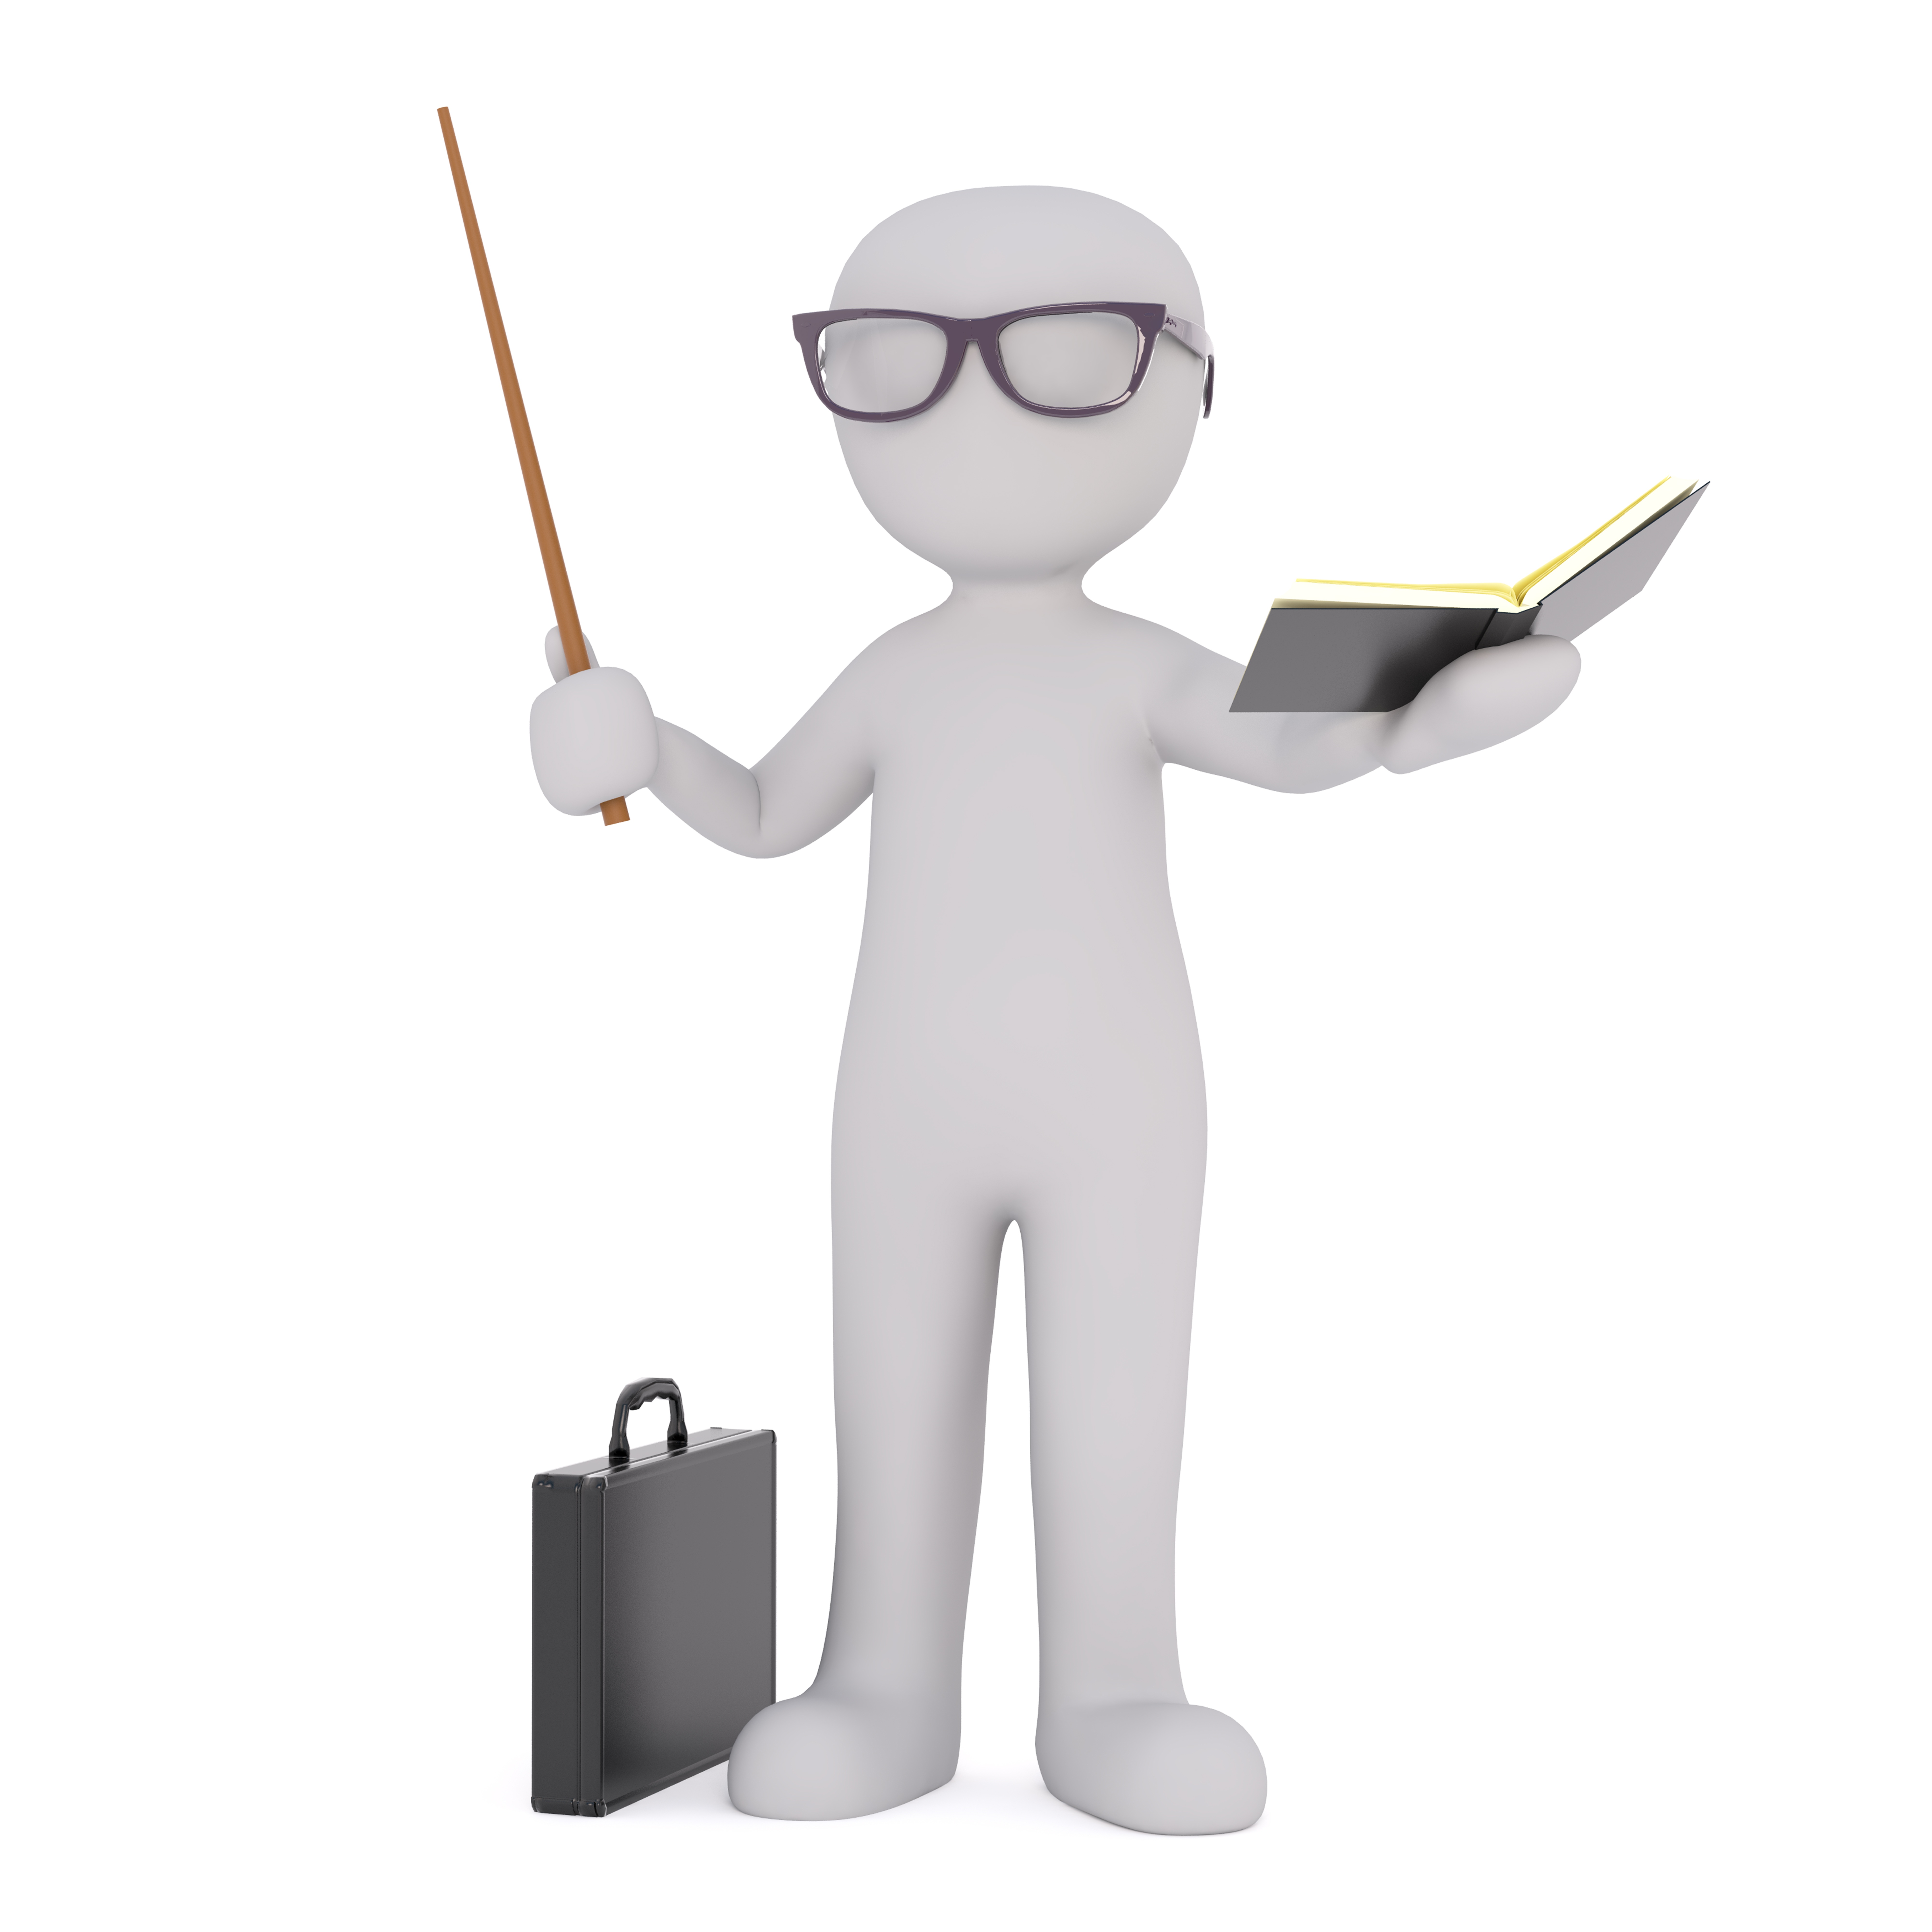
hand, music, white, isolated, model, finger, briefcase, illustration, glasses, 3d, cartoon, conductor, baton, white male, 3d model, full body, free image